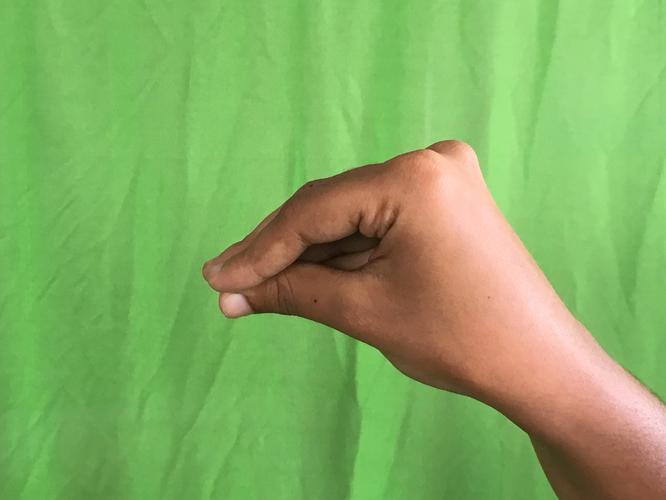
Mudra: Mukulam
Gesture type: single_hand